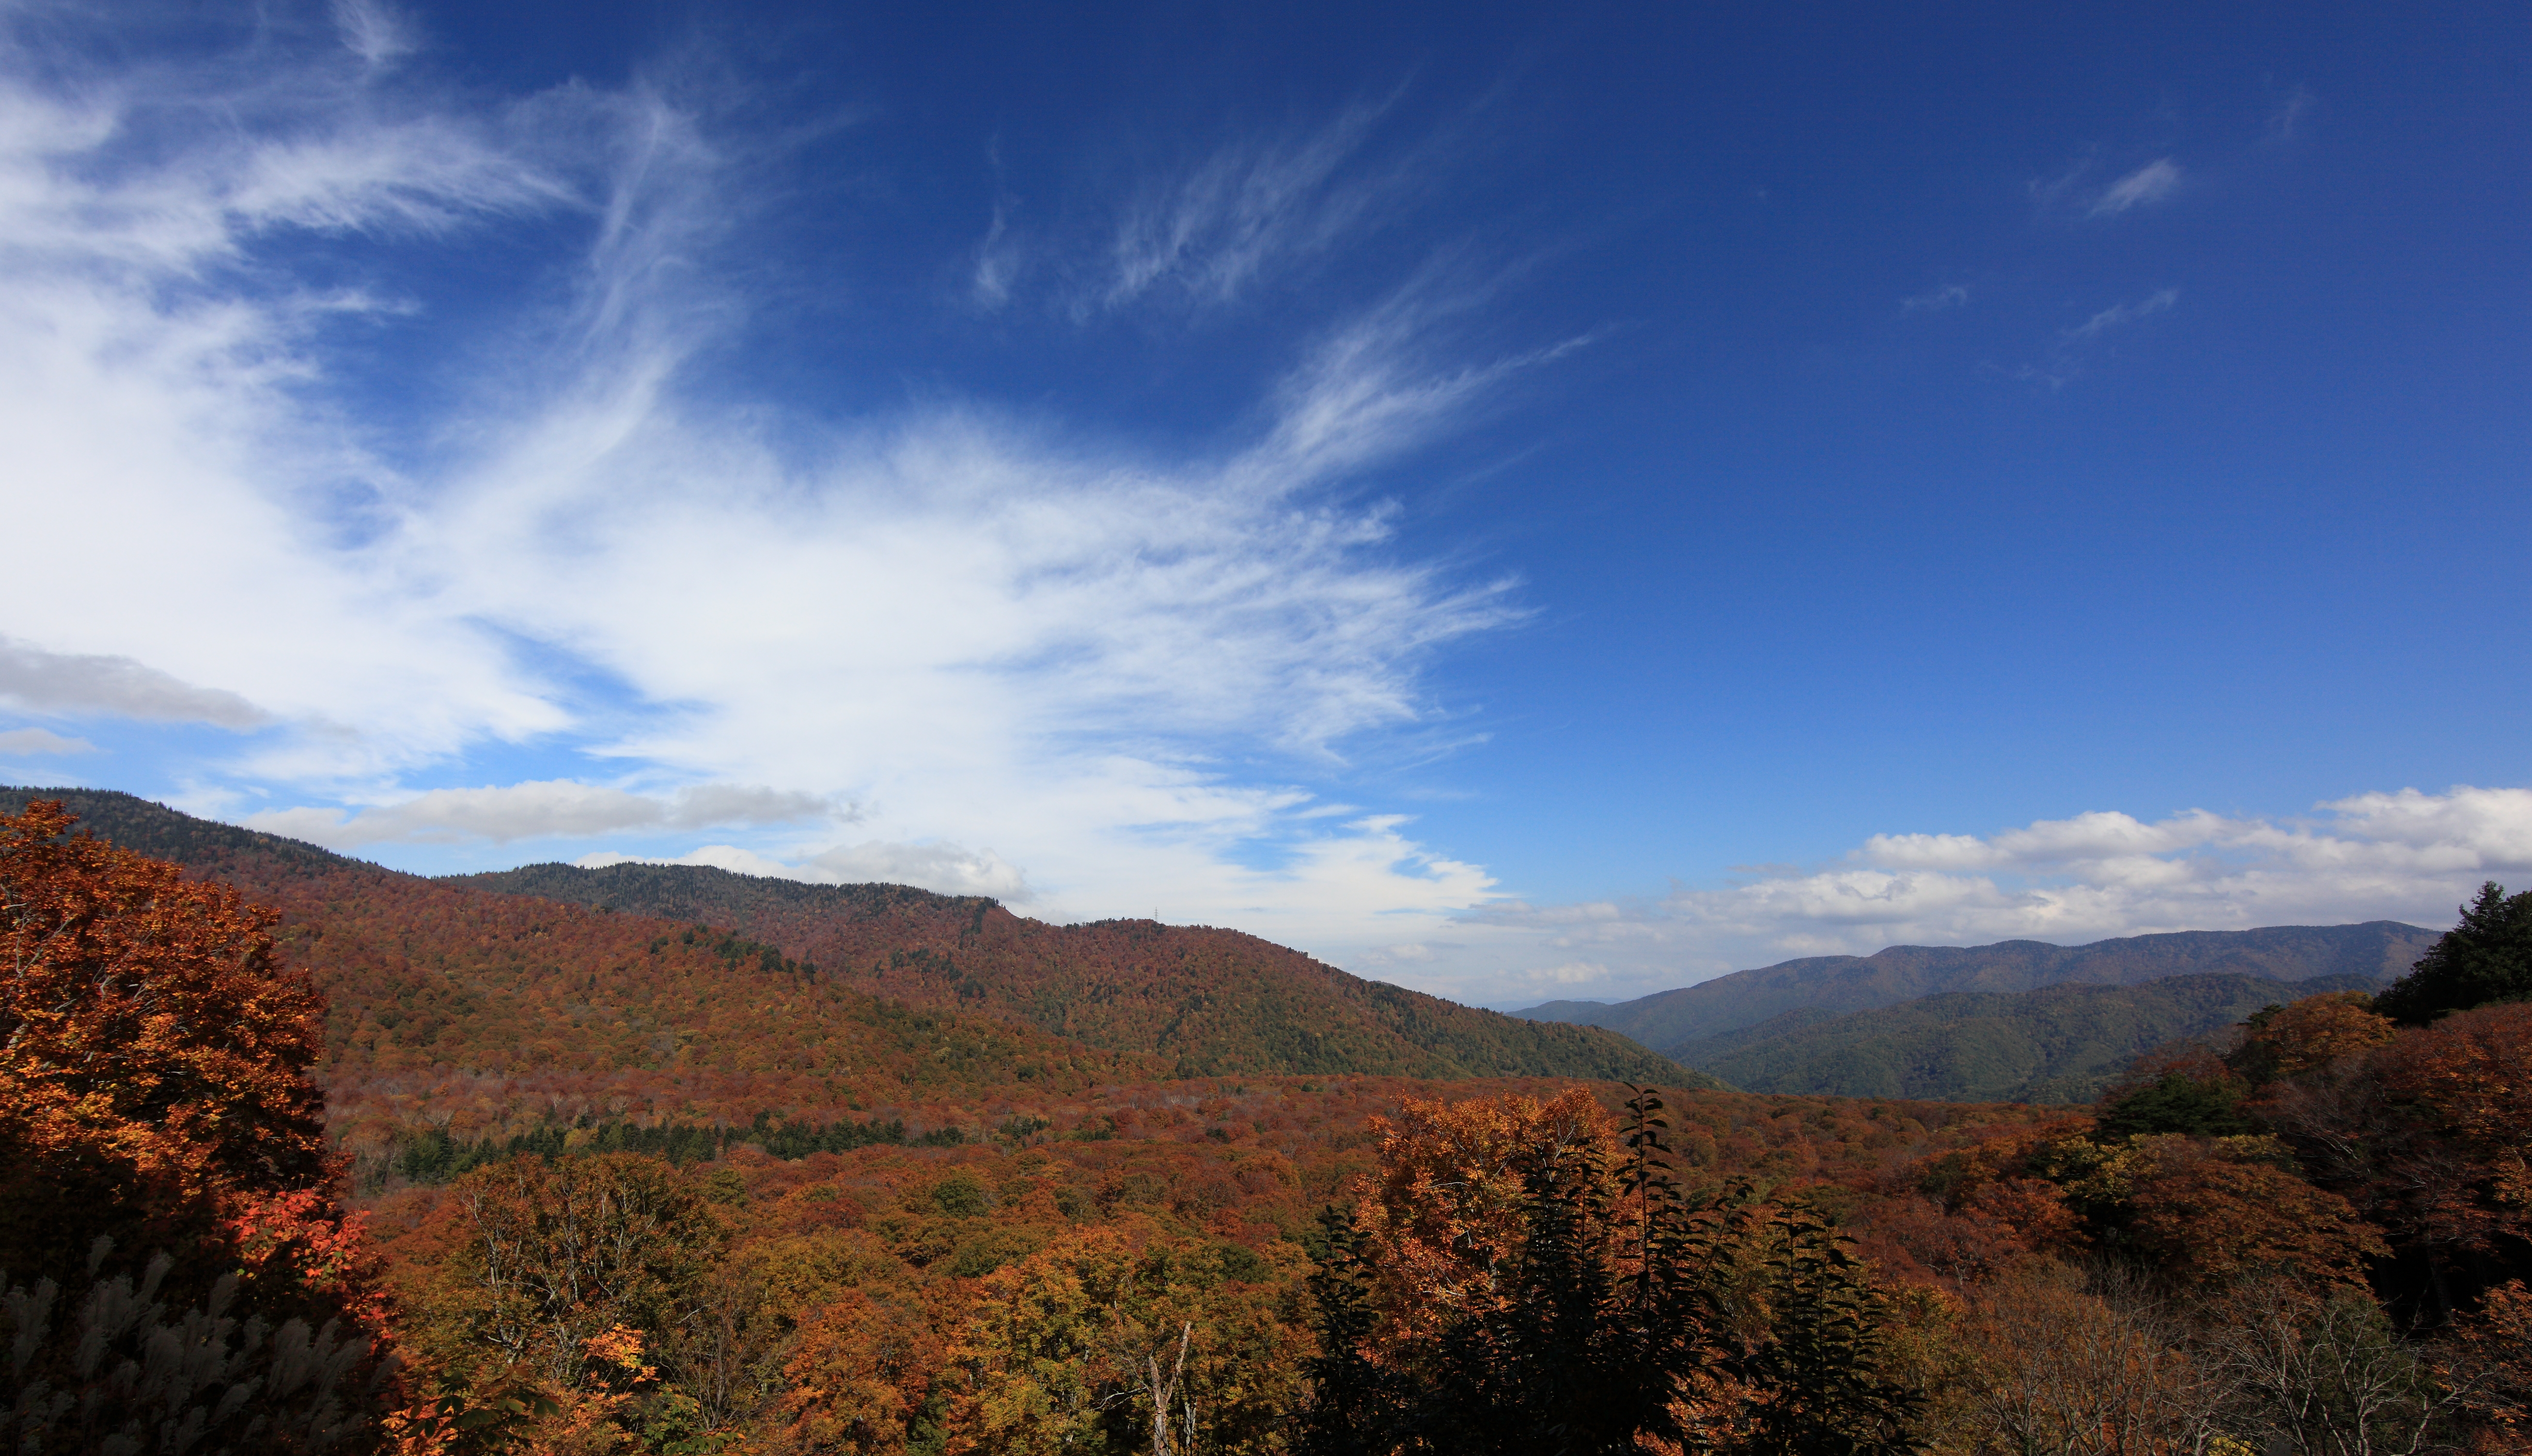
landscape, tree, nature, wilderness, mountain, cloud, sky, morning, hill, valley, mountain range, high, autumn, ridge, plateau, 5d, hires, markii, hi, res, resolution, canonef14mmf28liiusm, fukushima, oze, hinoemata, ozenationalpark, autumnalleaves, landform, geographical feature, mountainous landforms